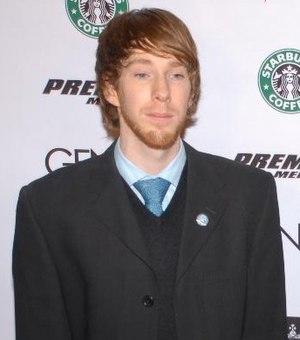
Chris Owen est un acteur américain. Il est surtout connu pour son rôle de Chuck Sherman alias Le Sherminator dans les films de la série American Pie.
American Pie ou Folies de graduation au Québec est une série de films humoristiques qui se compose de huit films dont la série principale et la série spin-off intitulée American Pie Présente.